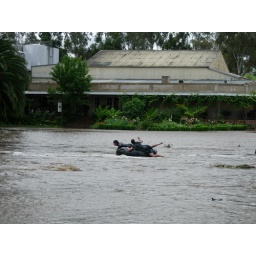
Just another day at the office for the cellar door team as they float in for the day.